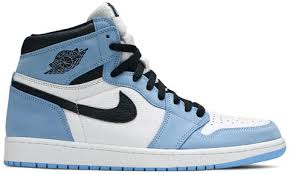
Label: Sneaker